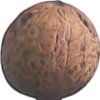
Label: walnut